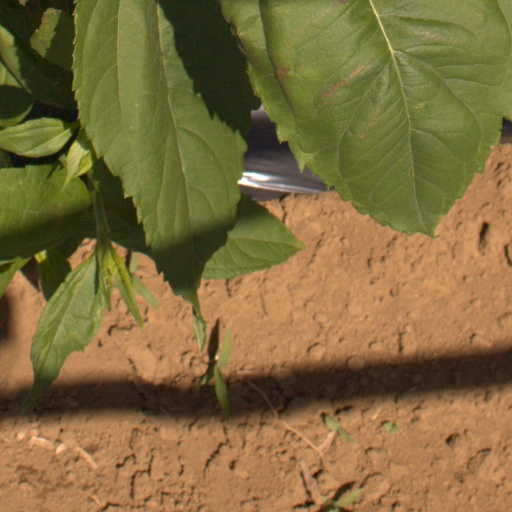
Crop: Jerusalem artichoke